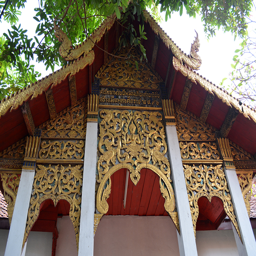
an ornate roof on a small local temple .